Fiber network mechanics

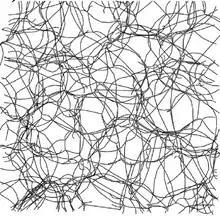
An example fiber network.

Fiber network mechanics is a subject within physics and mechanics that deals with the deformation of networks made by the connection of slender fibers. Fiber networks are used to model the mechanics of fibrous materials such as biopolymer networks and paper products. Depending on the mechanical behavior of individual filaments, the networks may be composed of mechanical elements such as Hookean springs, Euler-Bernoulli beams, and worm-like chains. The field of fiber network mechanics is closely related to the mechanical analysis of frame structures, granular materials, critical phenomena, and lattice dynamics.